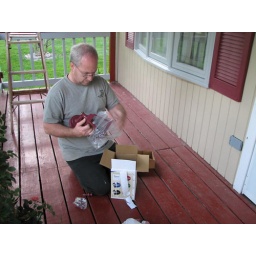
Working hard... putting in a new porch light. We changed the colors from yellow &amp;amp; white to Red &amp;amp; Gray.